Interchange (road)

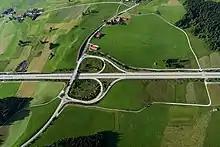
A parclo AB2, or "folded-diamond" interchange along Bundesautobahn 7 in Germany

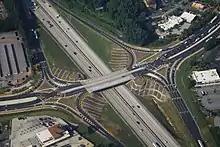
A diverging diamond at Interstate 285 and Camp Creek Parkway near Atlanta

A partial cloverleaf interchange (often shortened to the portmanteau, "parclo") is an interchange with loops ramps in one to three quadrants, and diamond interchange ramps in any number of quadrants. The various configurations are generally a safer modification of the cloverleaf design, due to a partial or complete reduction in weaving, but may require traffic lights on the lesser-travelled crossroad. Depending on the number of ramps used, they take up a moderate to large amount of land, and have varying capacity and efficiency.